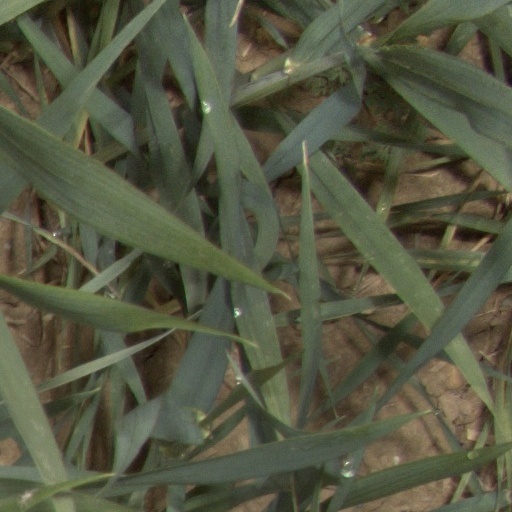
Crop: wheat